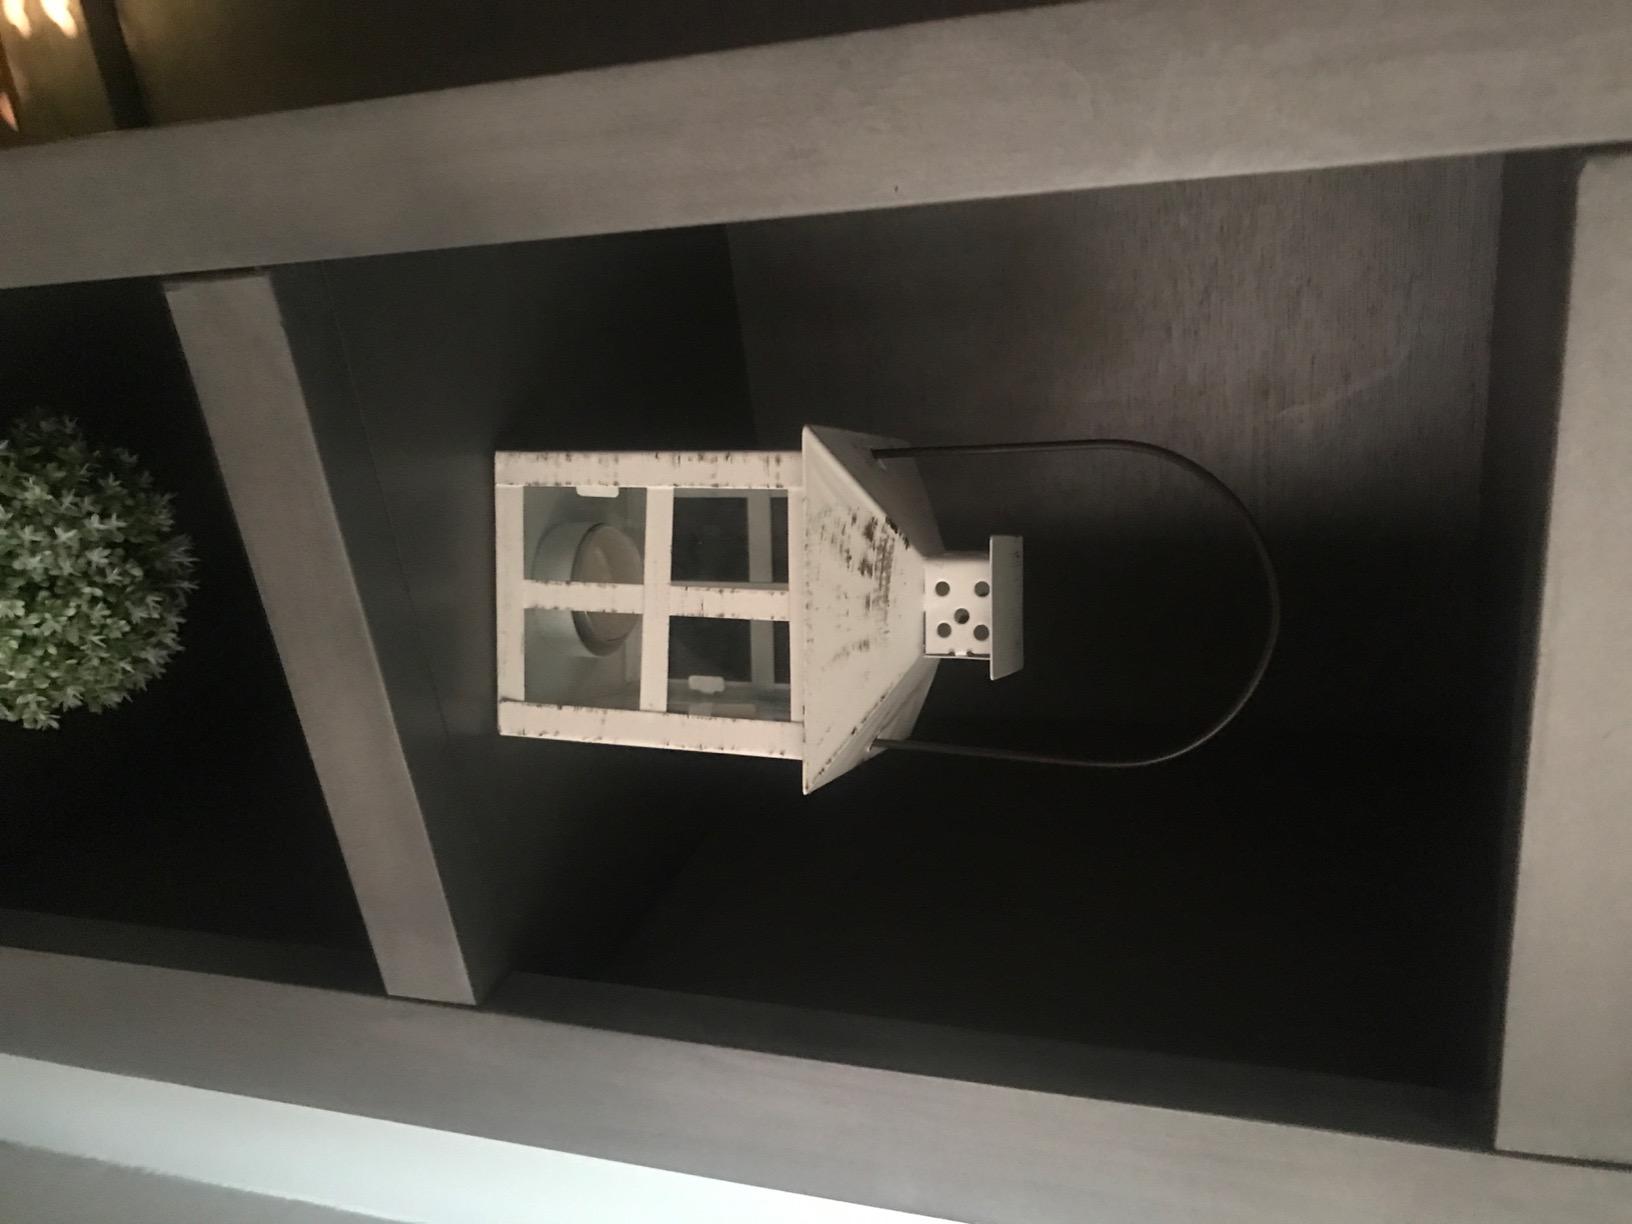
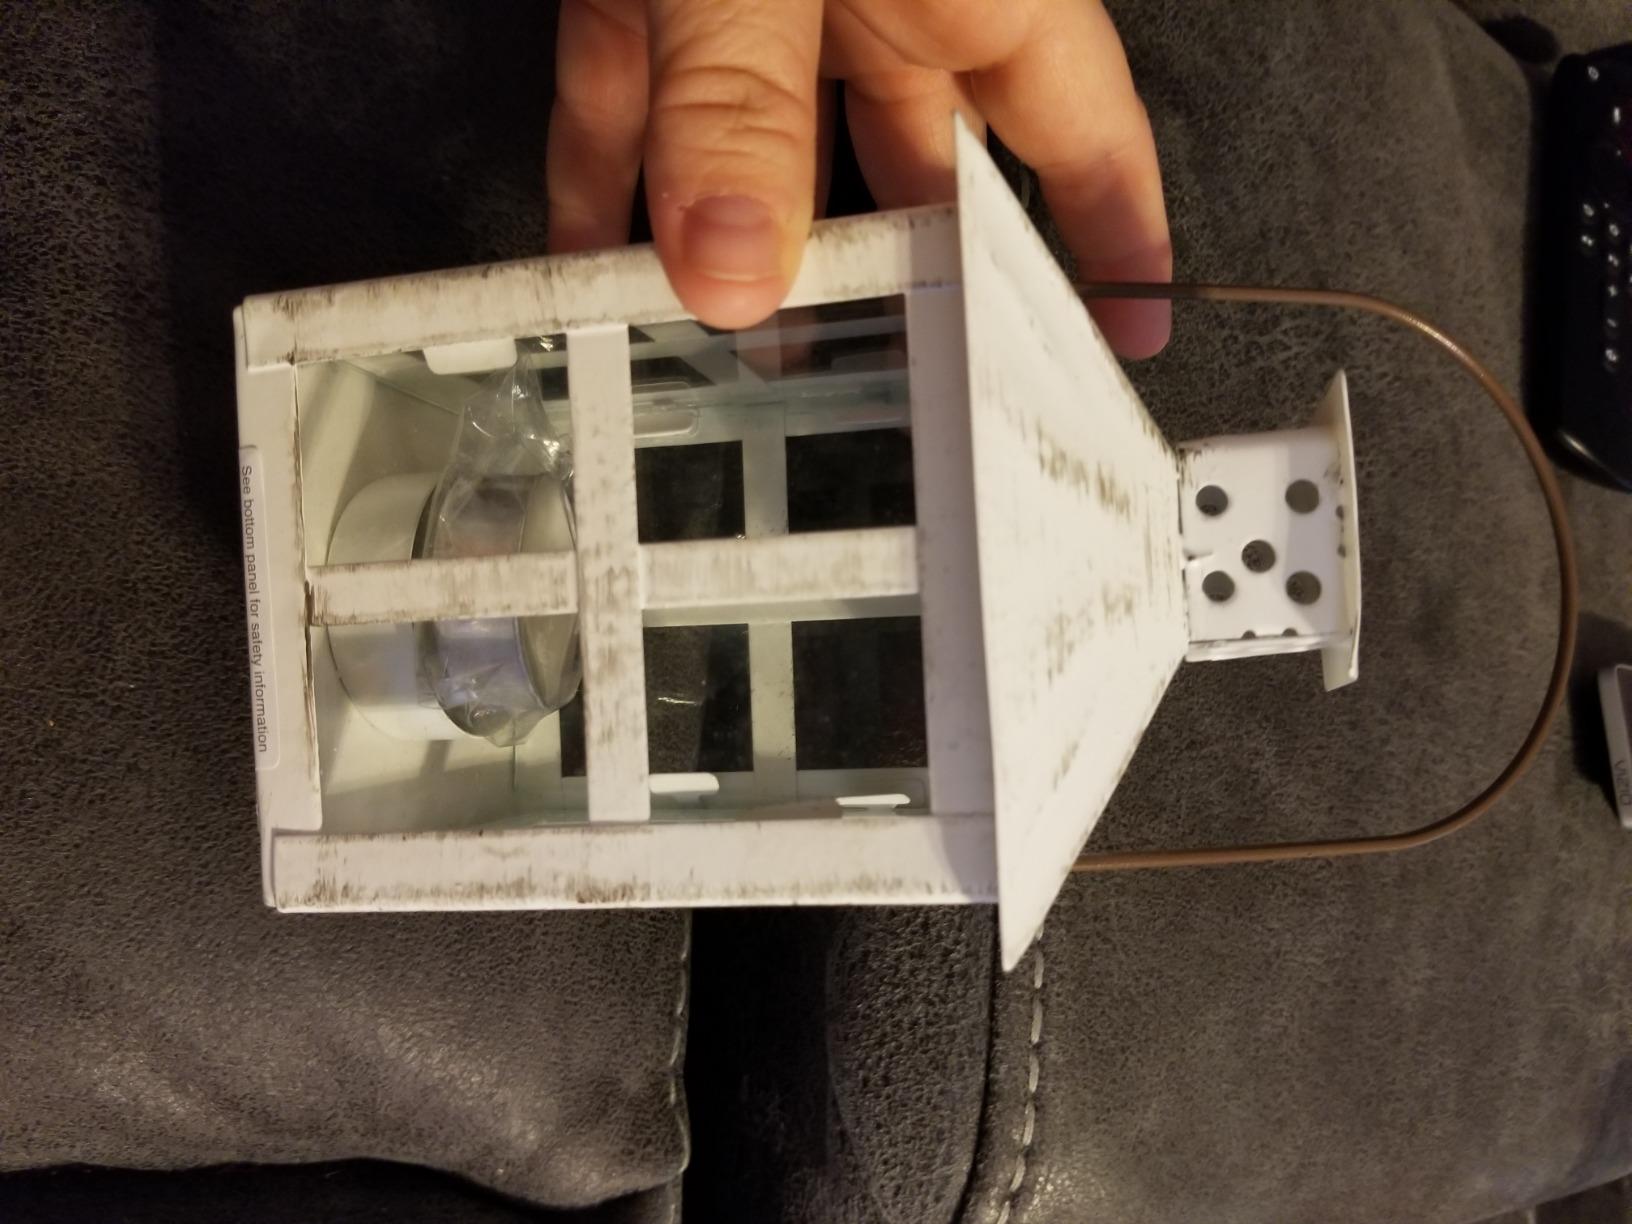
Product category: lantern
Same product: yes